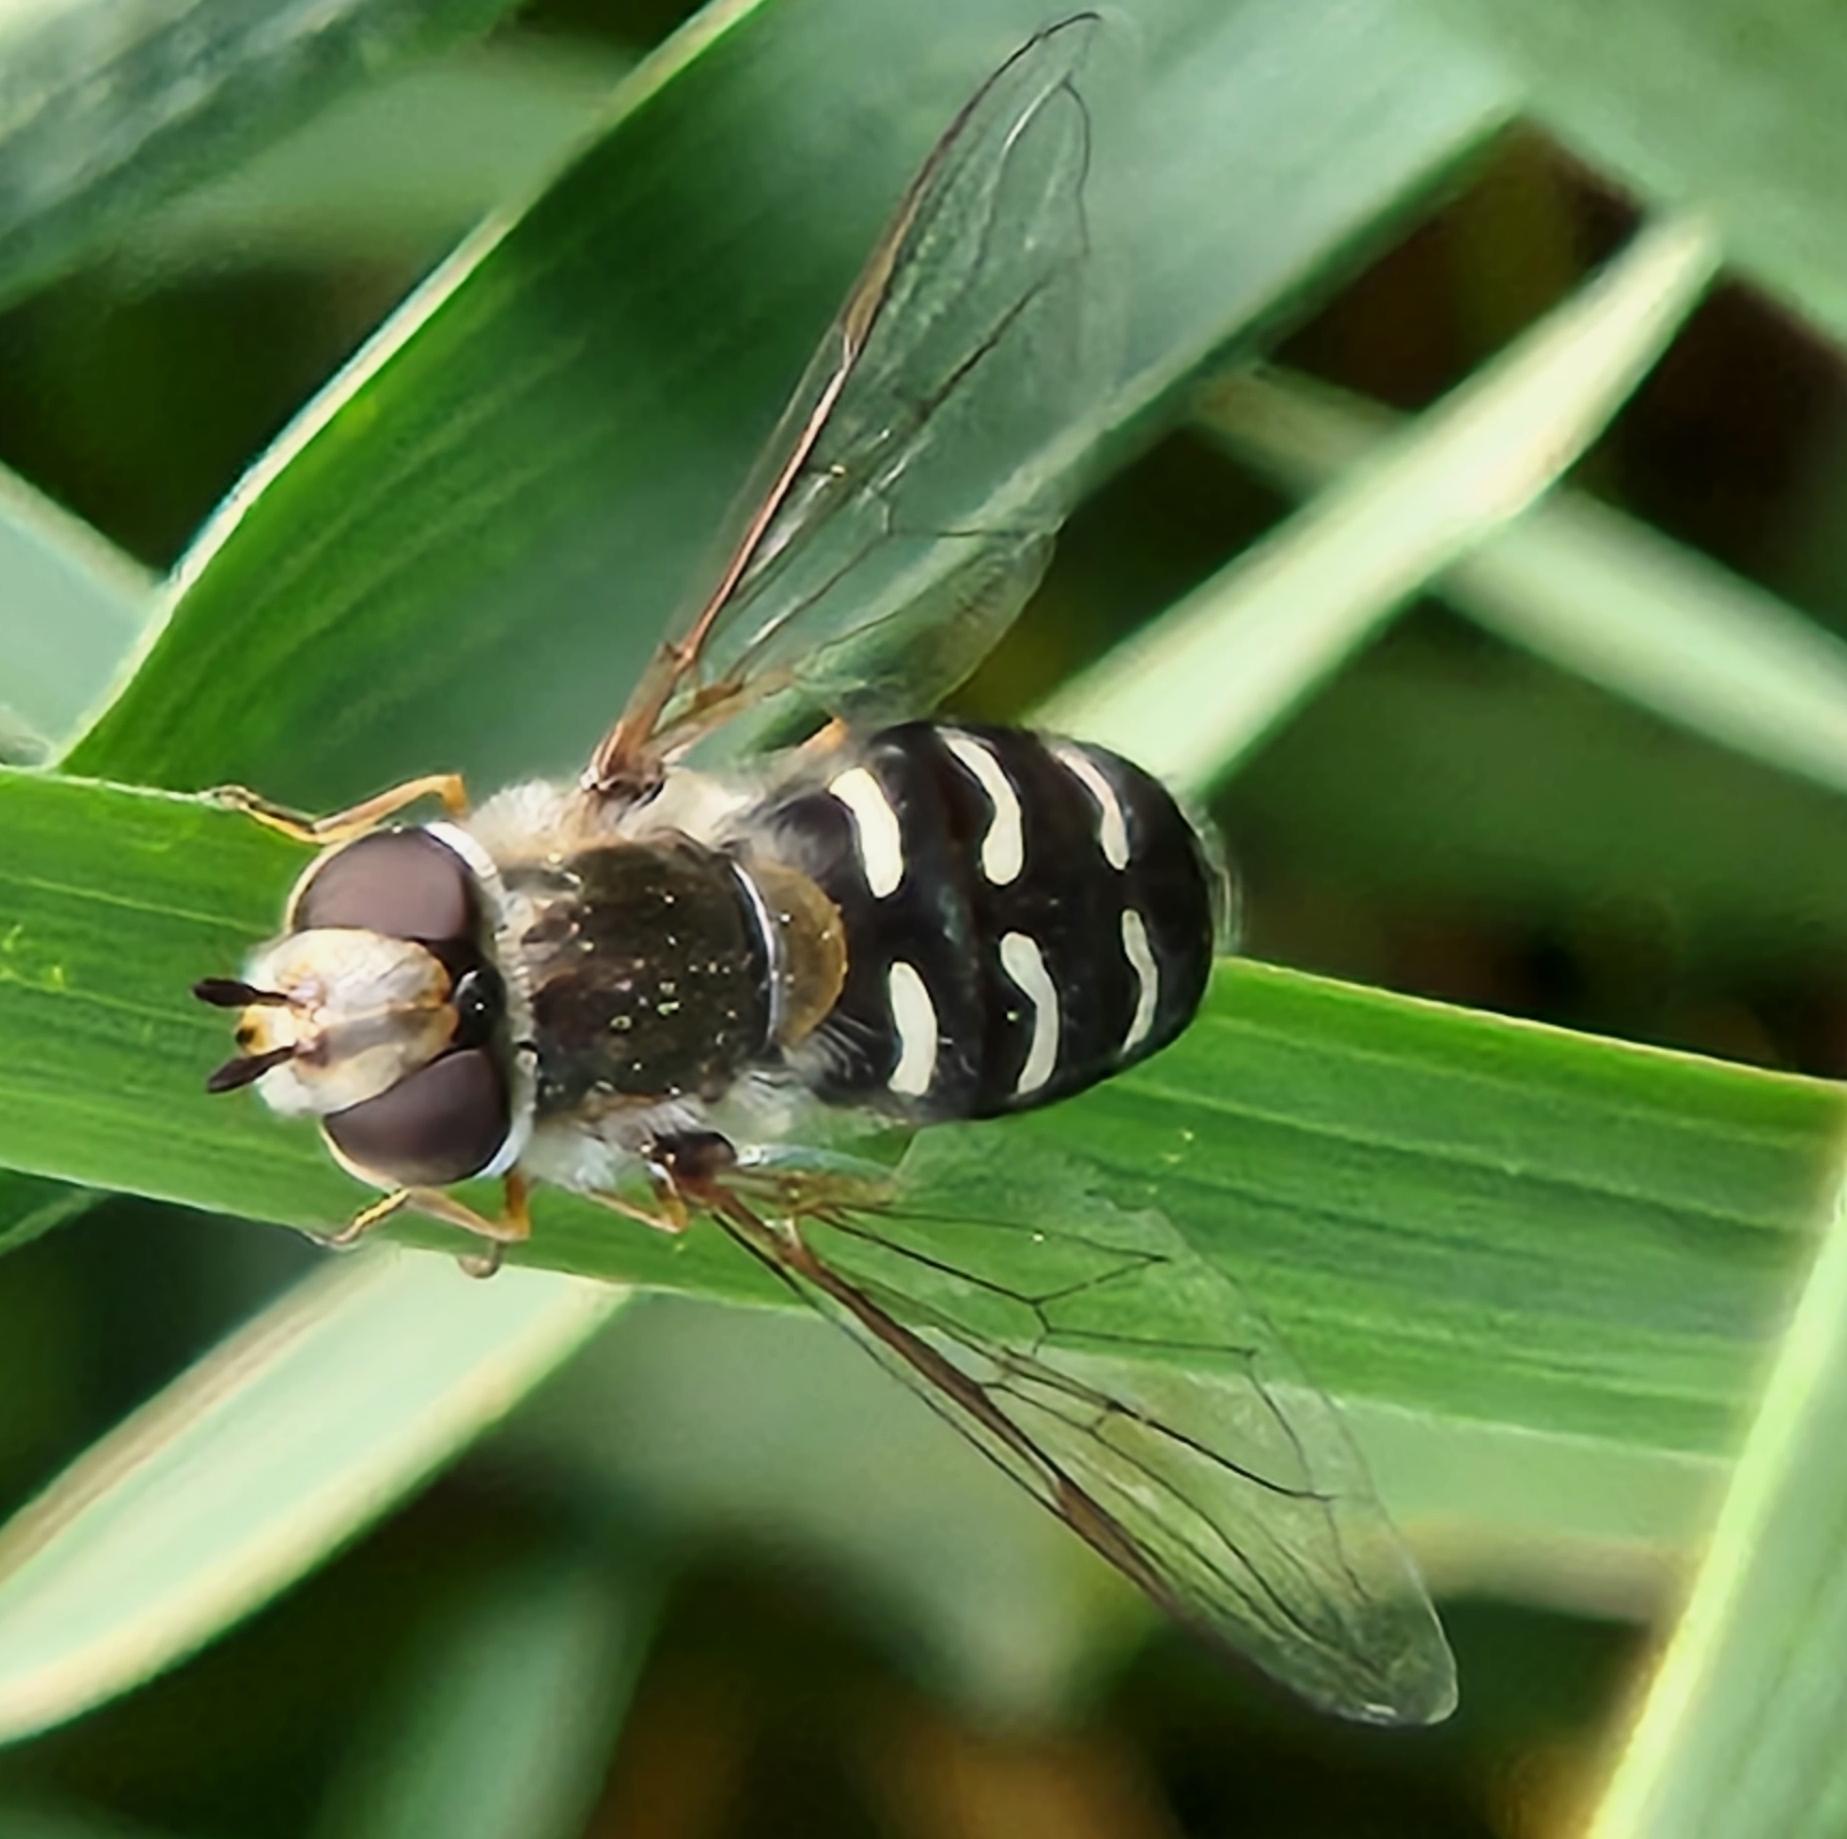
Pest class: predators